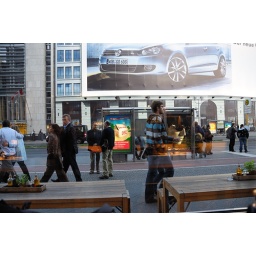
Fantastic table by the window